Polynesia

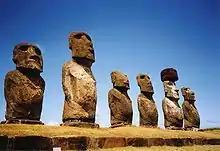
Moai at Ahu Tongariki on Rapa Nui

The Polynesian people are considered, by linguistic, archaeological, and human genetic evidence, a subset of the sea-migrating Austronesian people. Tracing Polynesian languages places their prehistoric origins in Island Melanesia, Maritime Southeast Asia, and ultimately, in Taiwan.